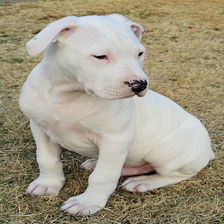
Species: dog
Breed: american pit bull terrier